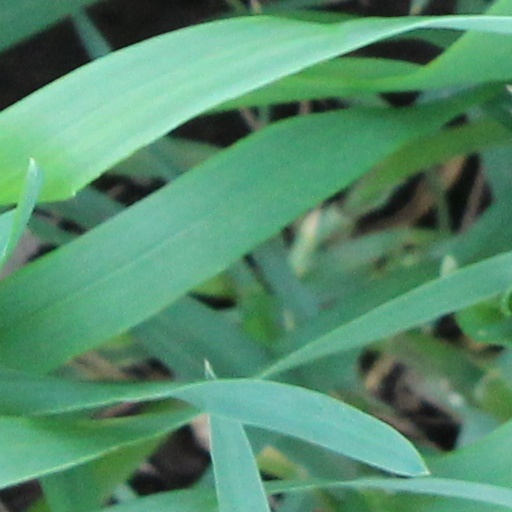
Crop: wheat